Mother Shipton

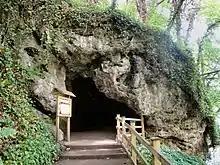
Mother Shipton's Cave

Based on contemporary references to her and countless resources detailing the events of her life, historians believe Mother Shipton was a real woman, born in 1488 to an orphan fifteen-year-old girl named Agatha Soothtale in a cave in North Yorkshire outside of the town Knaresborough. Based on how every contemporary record of her from the time references her appearance, she probably suffered from a hunchback and a large crooked nose, although much else regarding her appearance is conjecture. She made potions, herbal remedies, cast spells and prophesied the future.